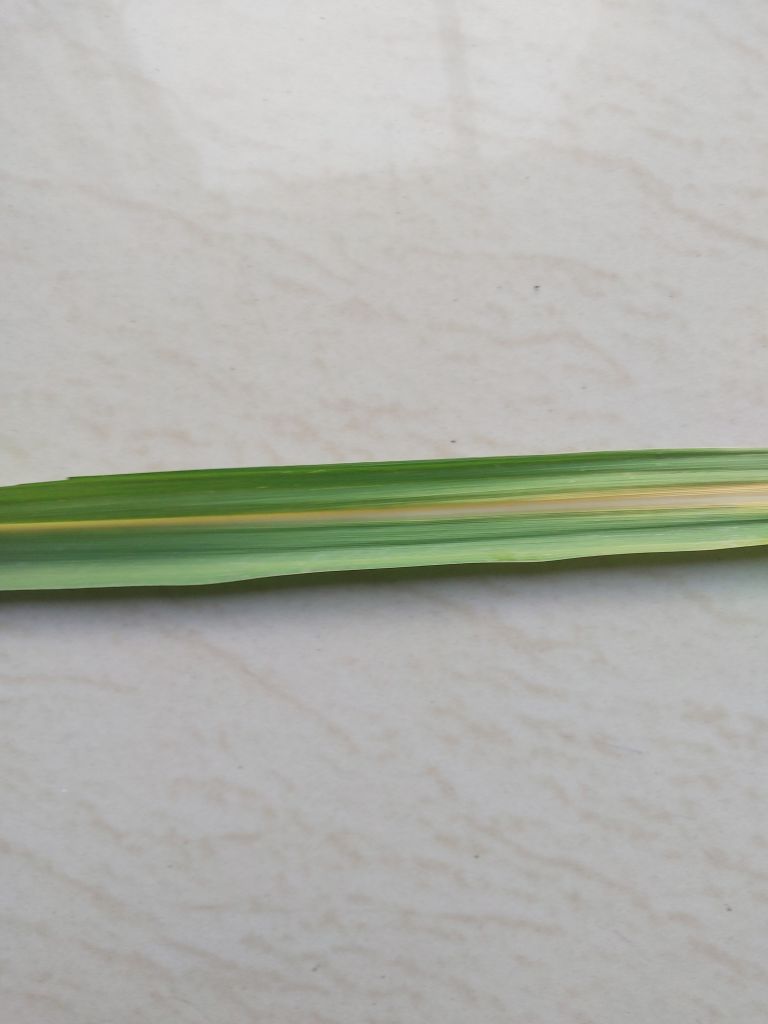
Label: Yellow Leaf